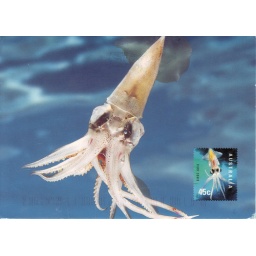
Received this in our July water animal swap on Surprise Project from Gennis